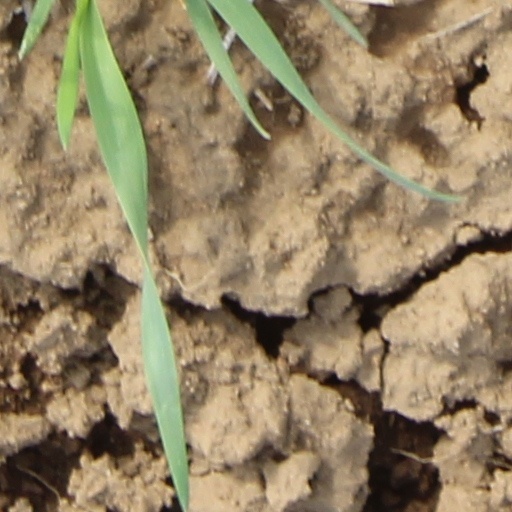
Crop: wheat